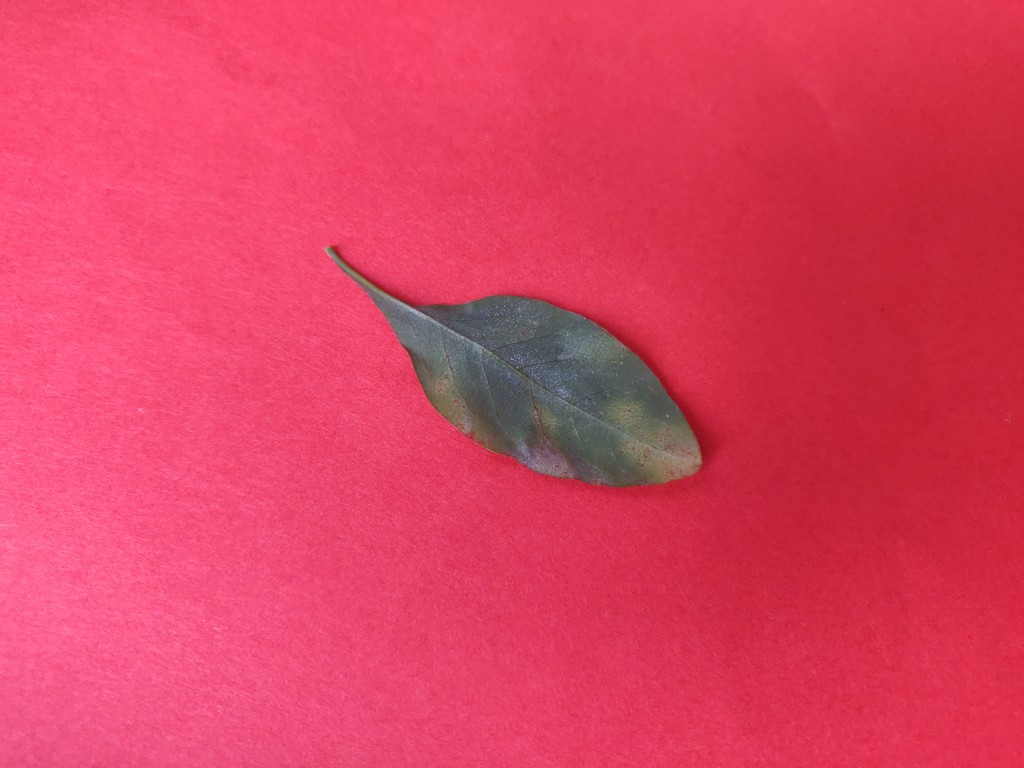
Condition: Unhealthy
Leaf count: single
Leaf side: back